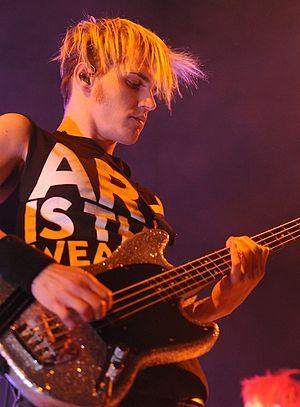
Michael James Way est né le 10 septembre 1980 à Newark, New Jersey. Il est bassiste dans le groupe de rock My Chemical Romance. Son frère est Gerard Way, leader du même groupe.